1 Chronicles 15

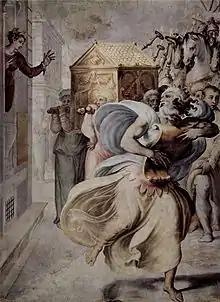
"Michal watches David dance before the ark" by Francesco Salviati (c. 1553)

The passage includes details of Levitical duties (verses 16–24) and the Chronicler emphasizes that the relevant instructions were carried out carefully. Musical instruments are prominently described in this passage (cf. 2 Samuel 6:12–15) as well as in ritual liturgies throughout the Chronicles (1 Chronicles 16:42; 2 Chronicles 5:13; 7:6; 23:13; 34:12). The number of sacrifices corresponds with the contemporary practices (see e.g. Numbers 23:1; Ezekiel 45:23; Job 42:8).